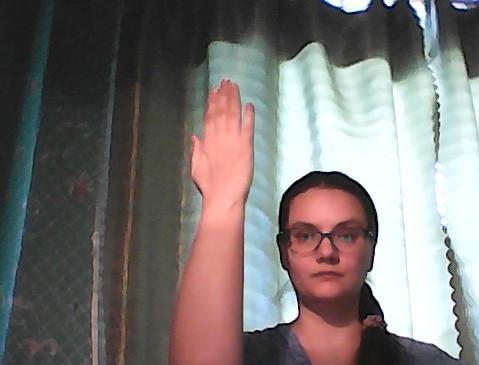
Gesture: stop_inverted